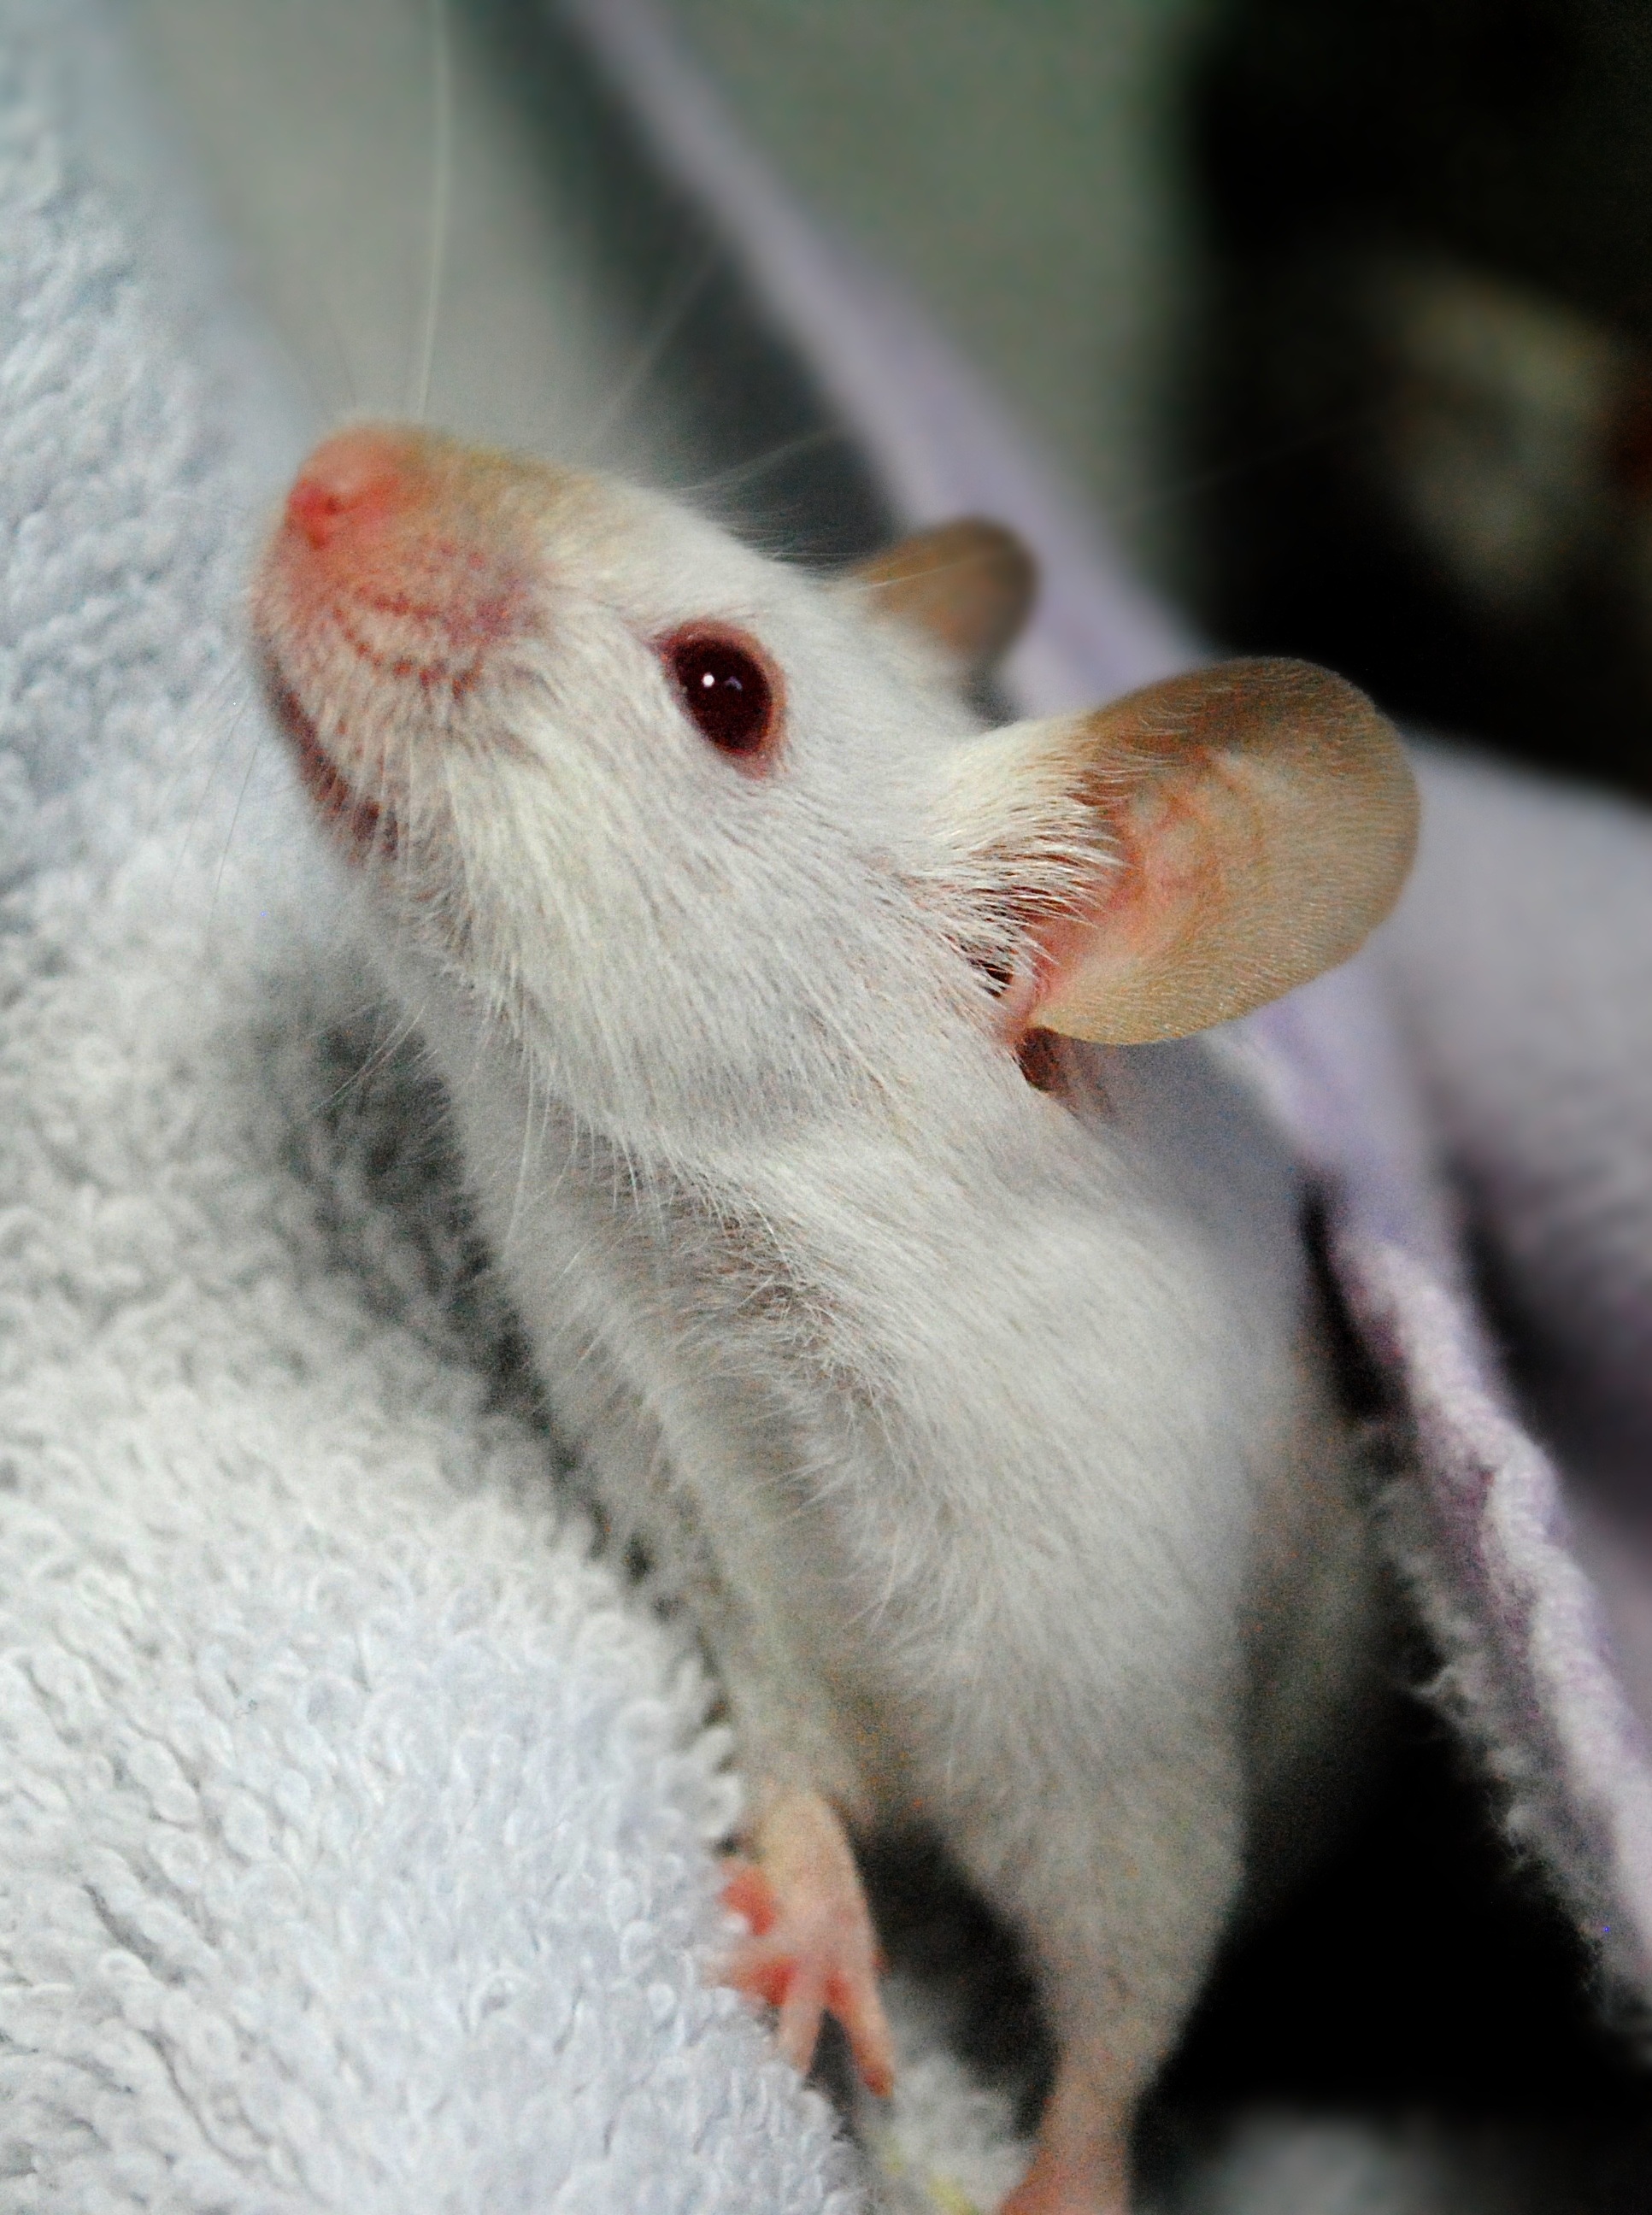
mouse, animal, mammal, rodent, fauna, close up, rat, nose, whiskers, skin, vertebrate, pest, gerbil, mouse home, muroidea, muridae